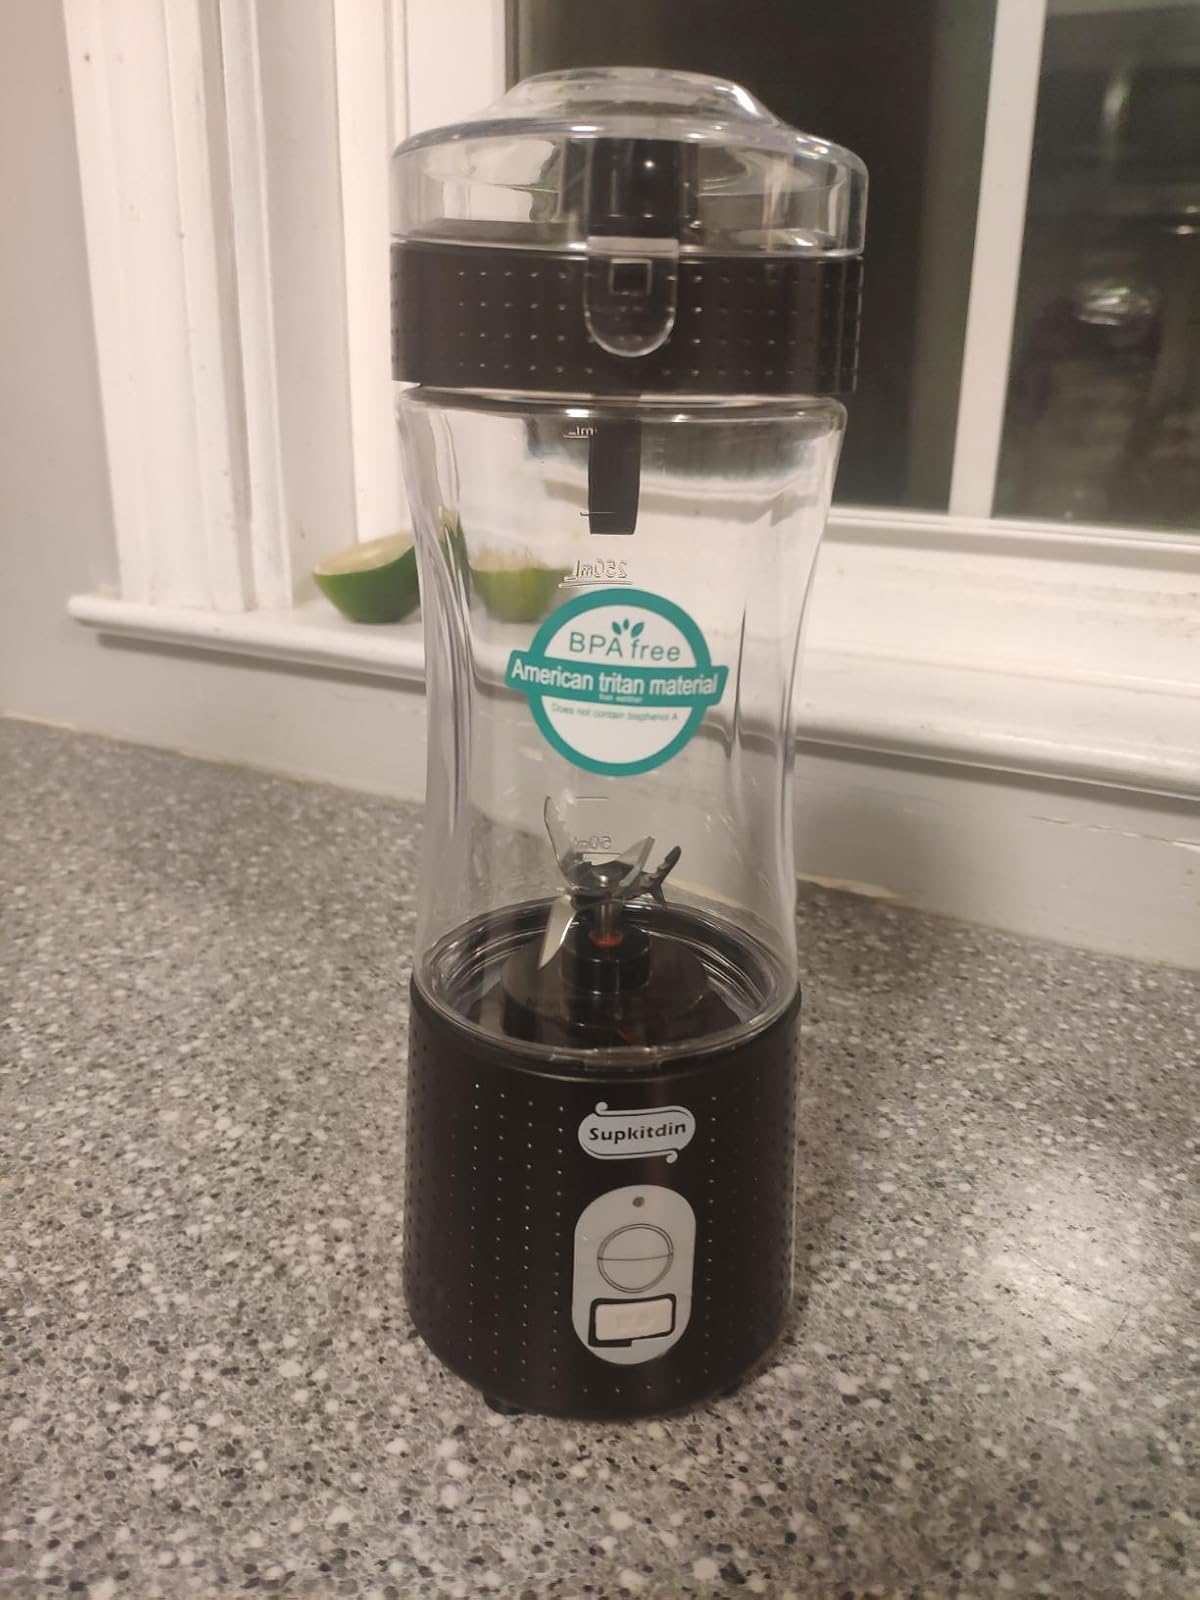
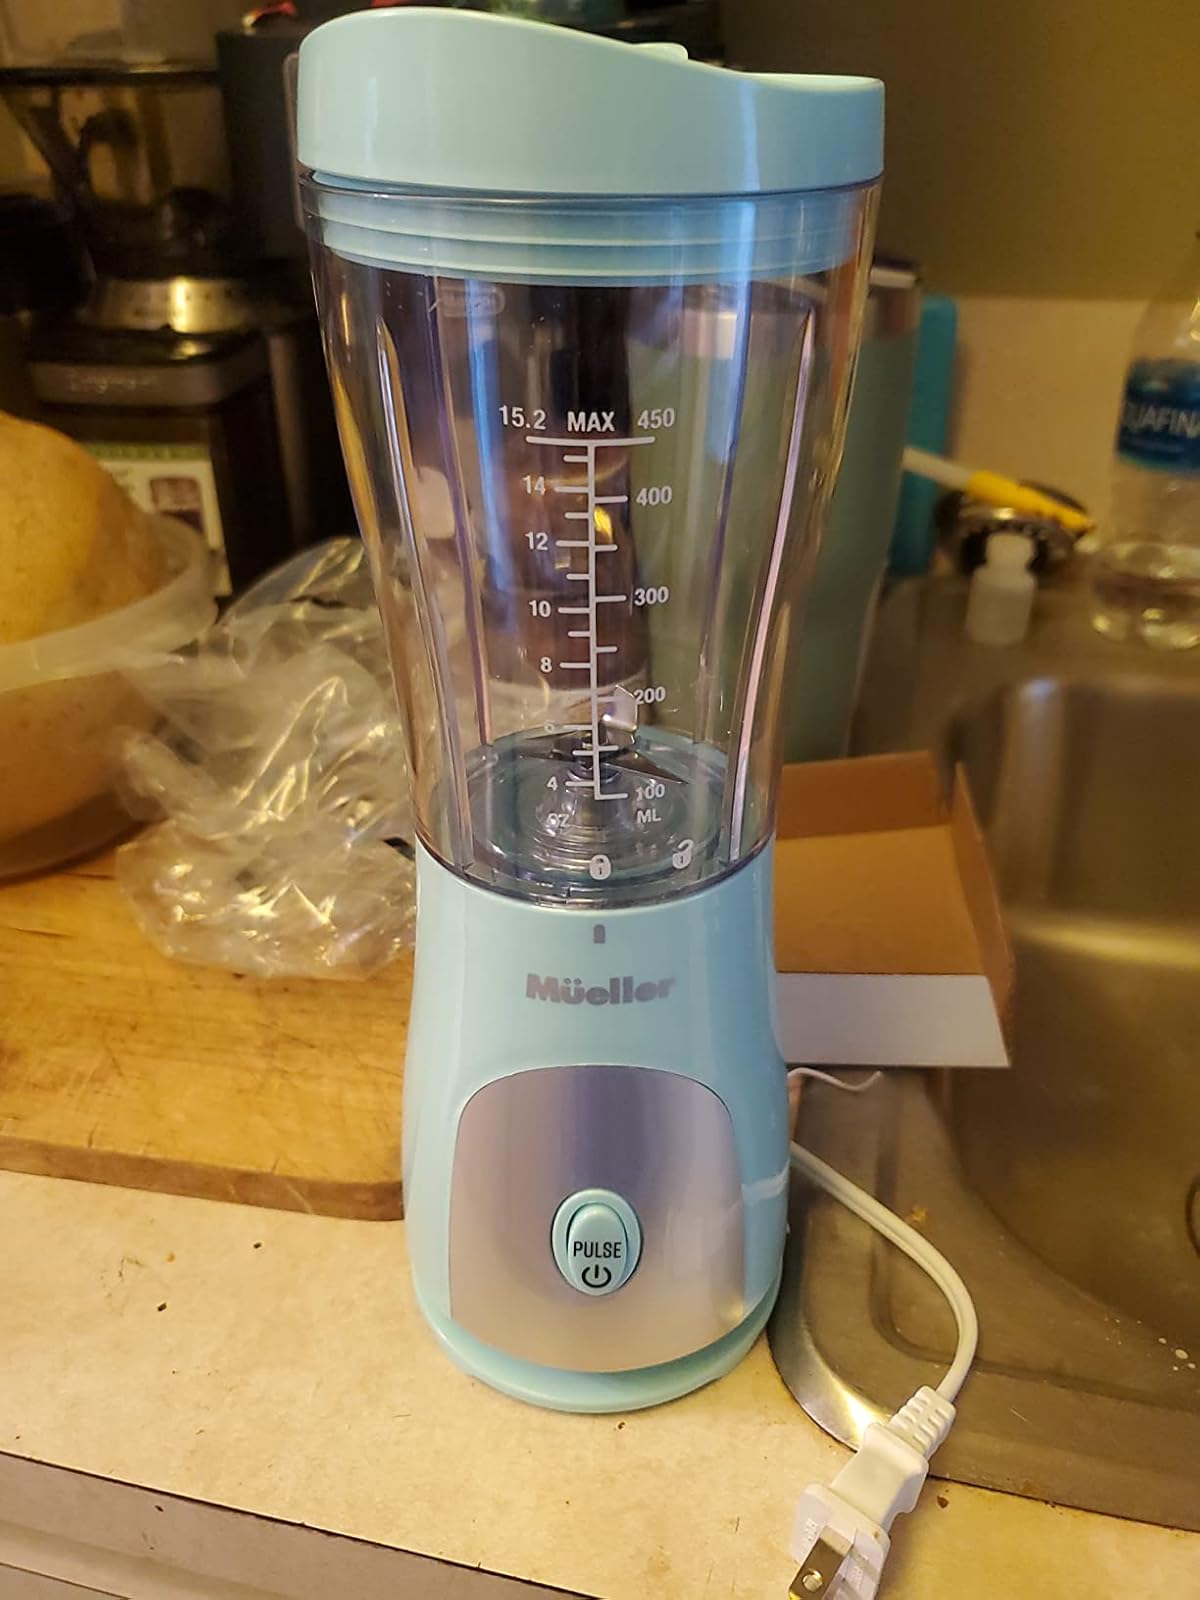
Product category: items_blender
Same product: no